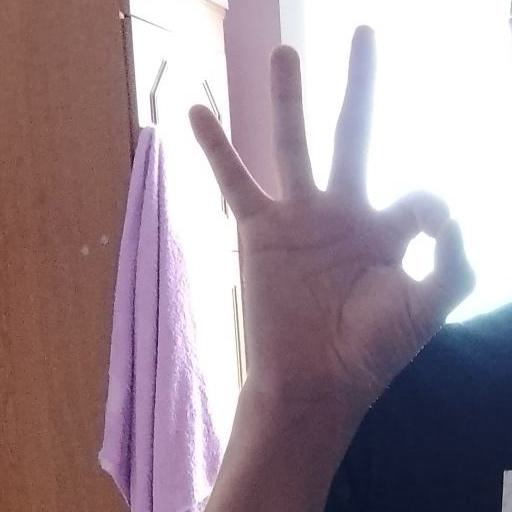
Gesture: ok